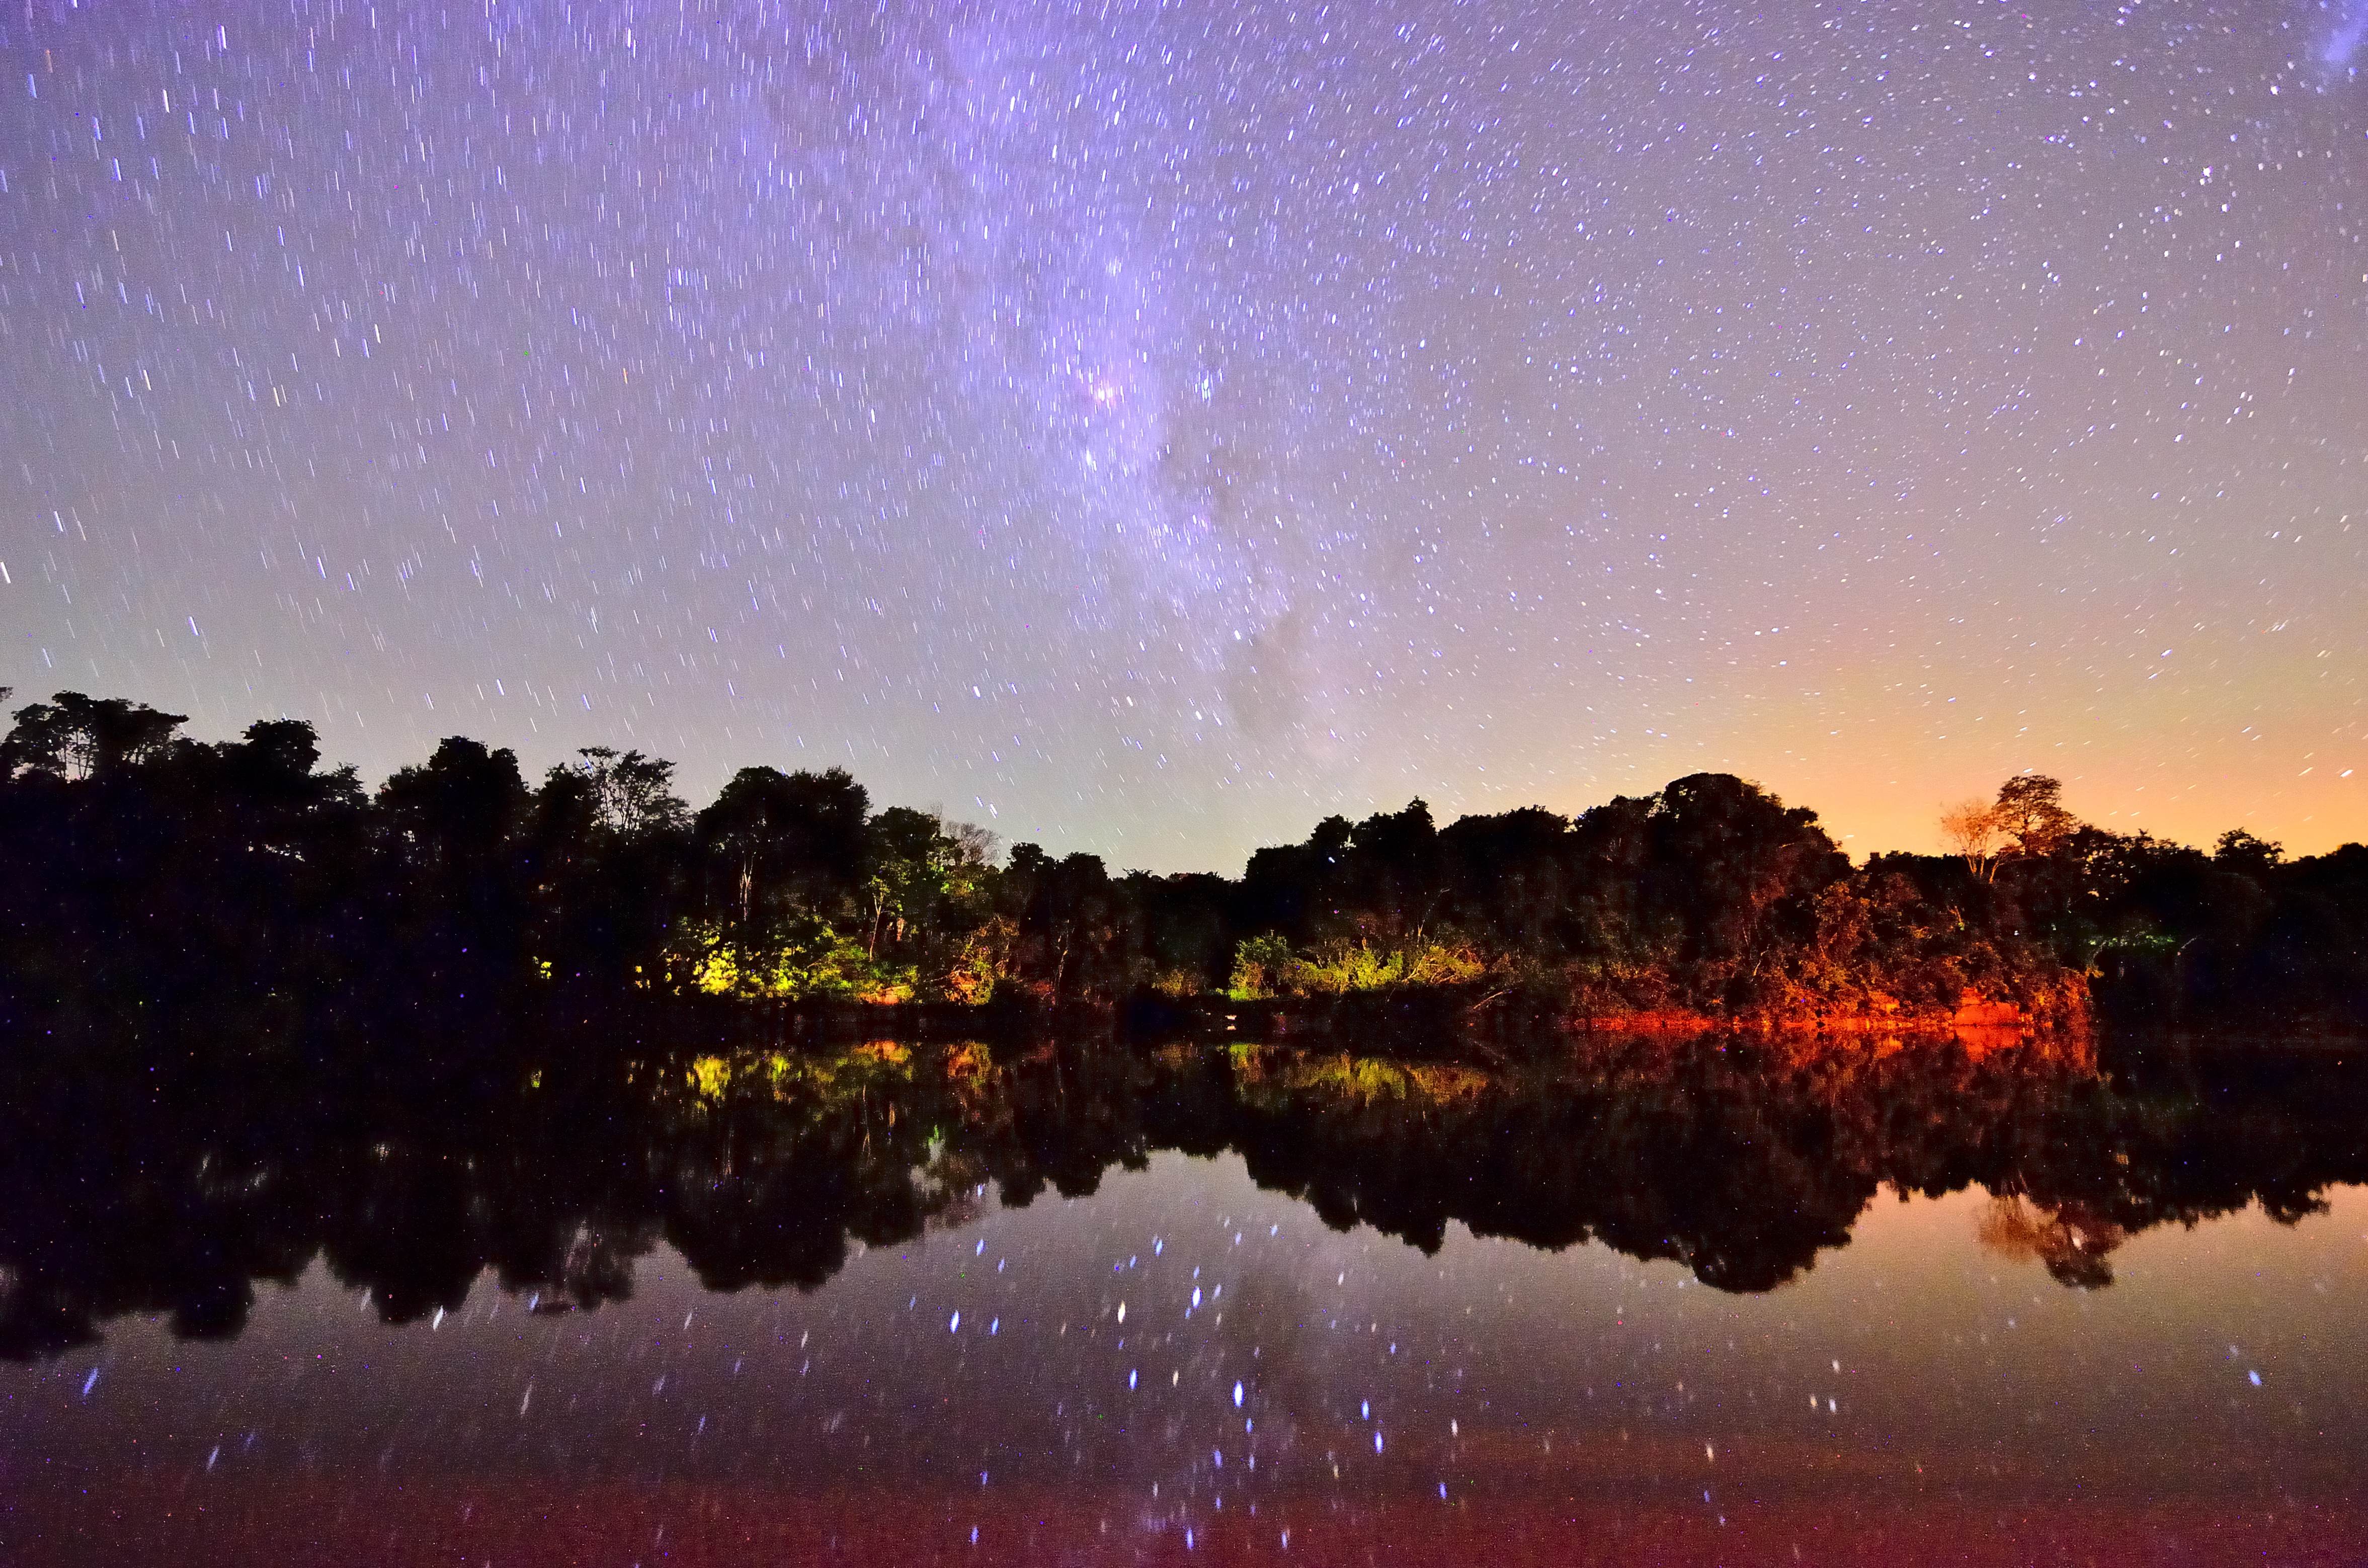
sky, night, star, dawn, atmosphere, dusk, evening, reflection, galaxy, aurora, nebulosa, reflejo, verano, cielo, y, los, eldorado, misiones, lawrence, estrellas, corina, vialactea, veranos, losveranos, corinalawrence, pirayguazu, piraguafest, balneariopirayguazu, magallanes, astronomical object